2007 Notre Dame Fighting Irish football team

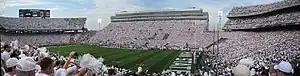
Notre Dame at Penn State during White Out

After the opening loss, Weis named freshman Jimmy Clausen the starting quarterback. Clausen would become the eighth Notre Dame freshman to start at quarterback since 1951 and would be the earliest to start when he faced the 15th ranked Penn State Nittany Lions in Happy Valley. The Nittany Lions won the game 31–10. The Irish ended the game with no rushing yards, and had only 144 total yards. They also amassed 97 yards in penalties.